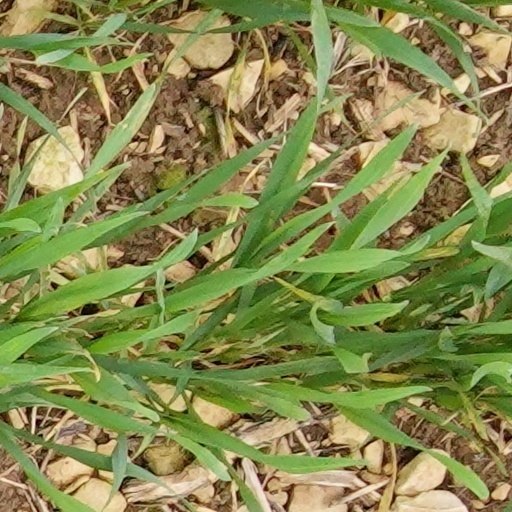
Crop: wheat